Melksham

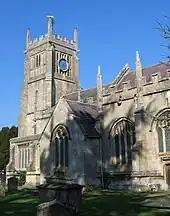

A church was recorded at Melksham in the Domesday Book of 1086. The parish church of St Michael and All Angels has 12th-century origins, and was enlarged in the 14th, 15th and 16th centuries; in 1845 it was restored by T. H. Wyatt and is now a Grade II* listed building. As the town expanded, in 1876 St Andrew's church was built in Early English style to serve the Forest area to the northeast of the town.